Peter Jebsen

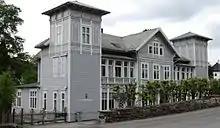
Peter Jebsen residence at Kalfarveien in Bergen Architect: Franz Wilhelm Schiertz

Jebsen was born at Broager in the Duchy of Schleswig. He was the son of Jens Jebsen (1778–1850) and Maren Hansen (1790–1835). Jebsen grew up in the village of Skelde on the Broager Peninsula in Sønderjylland, Denmark.